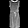
Label: Dress